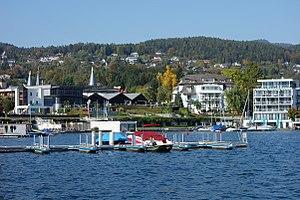
Velden am Wörther See est une commune autrichienne du district de Villach-Land en Carinthie.